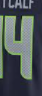
Number: 4